D'Oyly Carte Opera Company

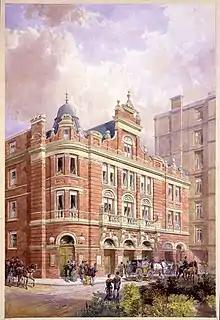
Original facade of the Savoy Theatre, c. 1881

In an effort to head off unauthorised American productions of their next opera, "The Pirates of Penzance", Carte and his partners opened it in New York on 31 December 1879, prior to its 1880 London premiere. "Pirates" was the only Gilbert and Sullivan opera to have its official premiere in America. Carte and his partners hoped to forestall further "piracy" by establishing the authorised production and tours in America before others could copy it and by delaying publication of the score and libretto. They did succeed in keeping for themselves the direct profits of the venture, but they tried without success for many years to control the American performance copyrights over their operas. "Pirates" was an immediate hit in New York, and later London, becoming one of the most popular Gilbert and Sullivan operas. To secure the British copyright, there was a perfunctory performance the afternoon before the New York premiere, at the Royal Bijou Theatre, Paignton, Devon, organised by Helen Lenoir.